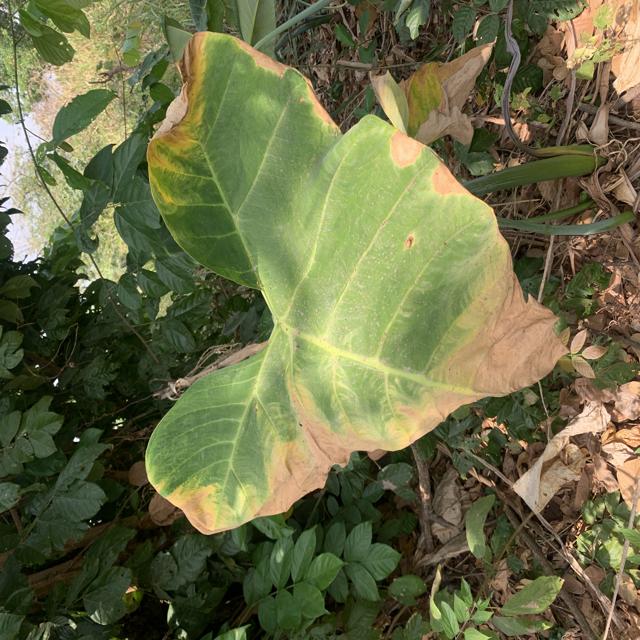
Label: Mid_Blight